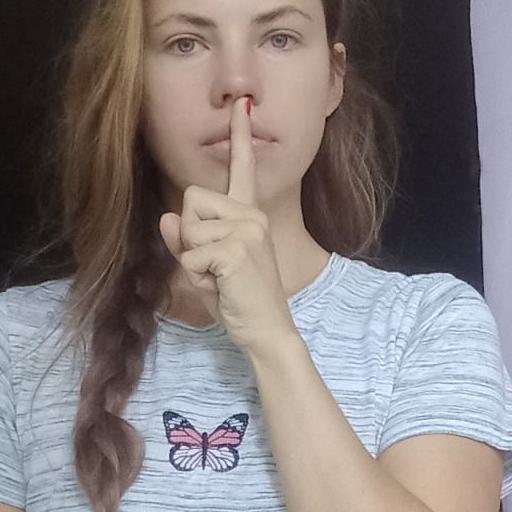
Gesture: mute